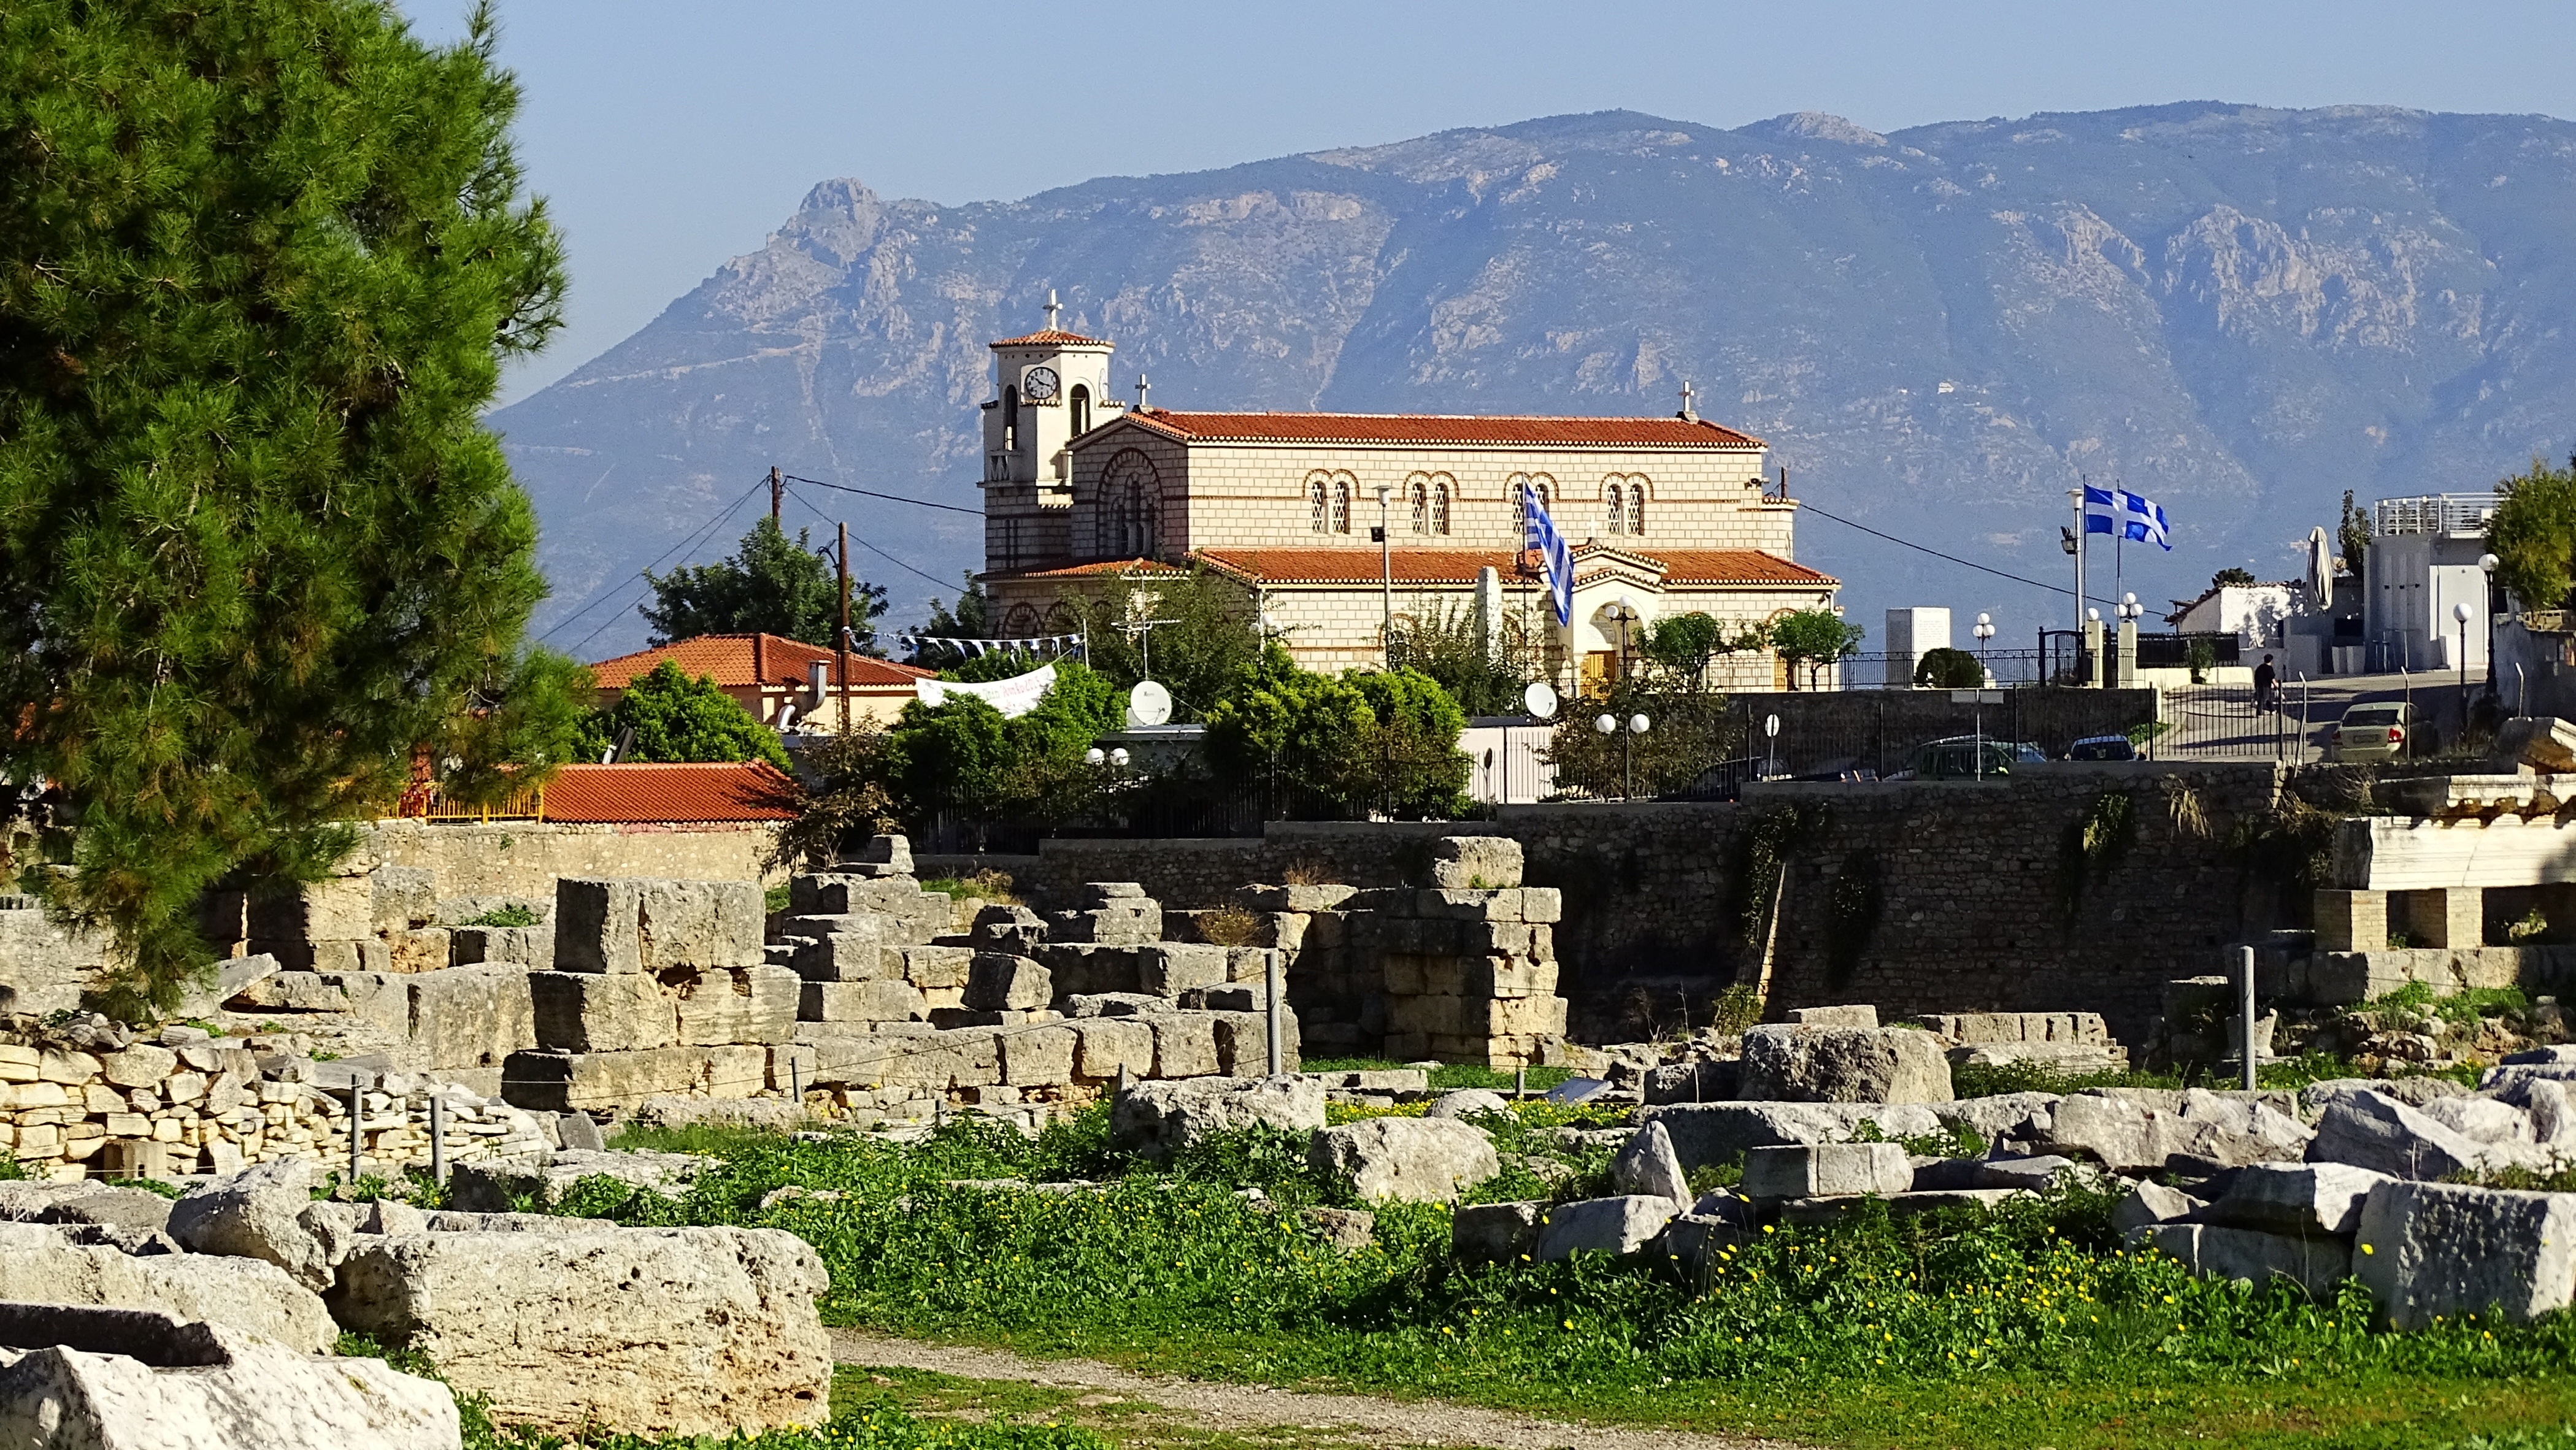
town, building, chateau, vacation, village, castle, ruin, tourism, old building, place of worship, places of interest, temple, monastery, greece, estate, site, corinthian, middle ages, antiquity, ancient times, unesco world heritage site, corinth, classical architecture, historic site, greek town, ancient history, human settlement